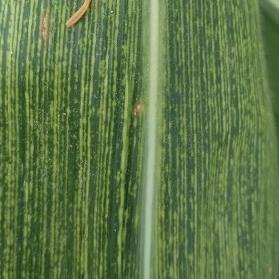
Crop: Maize
Condition: stripe-d